Tsar Alexei's campaign of 1654–1655

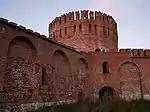
Preserved fragments of Smolensk fortifications

In 1648, the Khmelnytsky uprising broke out in the Polish-Lithuanian Commonwealth. It quickly spread across the whole of Ukraine. At that time, the Crown forces suffered a number of defeats, including at Zhovti Vody, followed by Korsun. This revealed the deep crisis facing the Commonwealth. In the following year, 1649, two battles were fought at Zboriv and Zbarazh, at which time the Polish side was forced to sign an unfavourable treaty. In 1650, these defeats gave the Tsar's court various reasons to put forward various demands from the Polish-Lithuanian side which were not accepted. Khmelnitsky got into a state of "dizziness from success," sending delegations to Moscow not to accept citizenship, but rather to put pressure on Warsaw. A year later, the situation had changed dramatically and the Cossack forces were completely defeated in Battle of Berestechko. This defeat, subsequent looting of Kiev and the humiliating treaty of Bila Tserkva had a strong impact on Khmelnitsky's personality and his goals. Now his task was to show Alexis the determination of the Cossacks to become part of the Russia.